Neha Kakkar

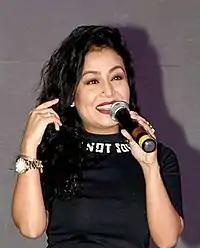
Kakkar at the audio release event of "Fever", 2016

Kakkar's first release of 2015 came with "Ek Do Teen Chaar" from "Ek Paheli Leela" which was composed, penned and co-sung by Tony Kakkar. She then collaborated with the music composer duo, Amjad-Nadeem where she performed the tracks "Naughty No 1" and "Daaru Peeke Dance" for "Barkhaa" and "Kuch Kuch Locha Hai" respectively Kakkar sang the Meet Bros-composed "Tu Isaq Mera" from "Hate Story 3". Her last release of the year was "Tukur Tukur" from "Dilwale", along with Arijit Singh, Kanika Kapoor, Siddharth Mahadevan and Nakash Aziz. The same year, she featured alongside Shilpa Shetty in the video single "Wedding Da Season", composed by Amaal Malik.